Anschutz Medical Campus

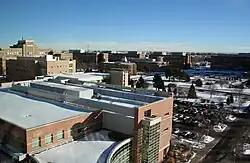
A view of the Anschutz Medical Campus from the 7th floor of the Anschutz Outpatient Pavillon, looking northeast

On the Anschutz Medical Campus, the University of Colorado houses the University of Colorado School of Dental Medicine, the School of Medicine, the CU College of Nursing, the School of Pharmacy, Colorado School of Public Health, and the Graduate School. CU Anschutz offers 42 degree programs across its six schools and college, and its programs feature highly in various national rankings (see Rankings).